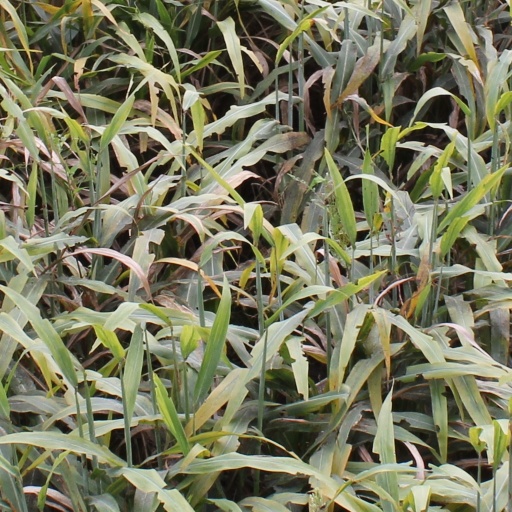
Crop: sorghum